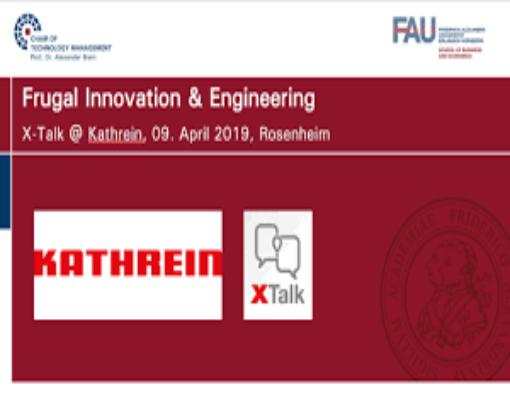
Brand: Kathrein
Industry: Electronic